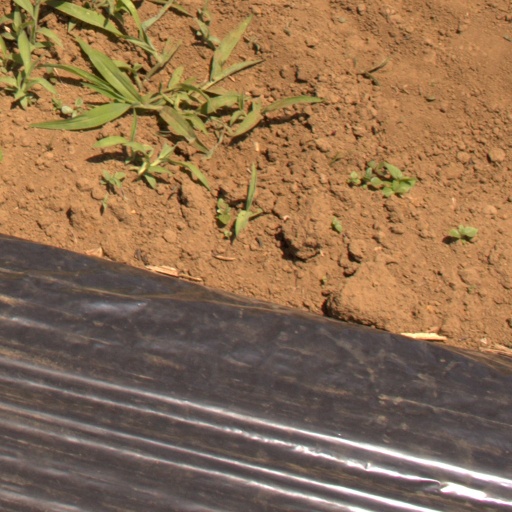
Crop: Jerusalem artichoke